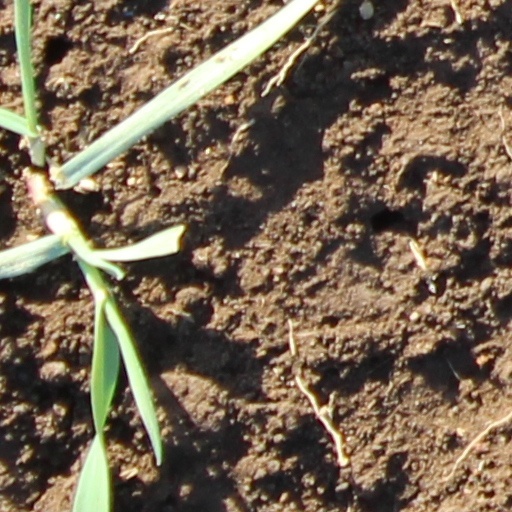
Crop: wheat